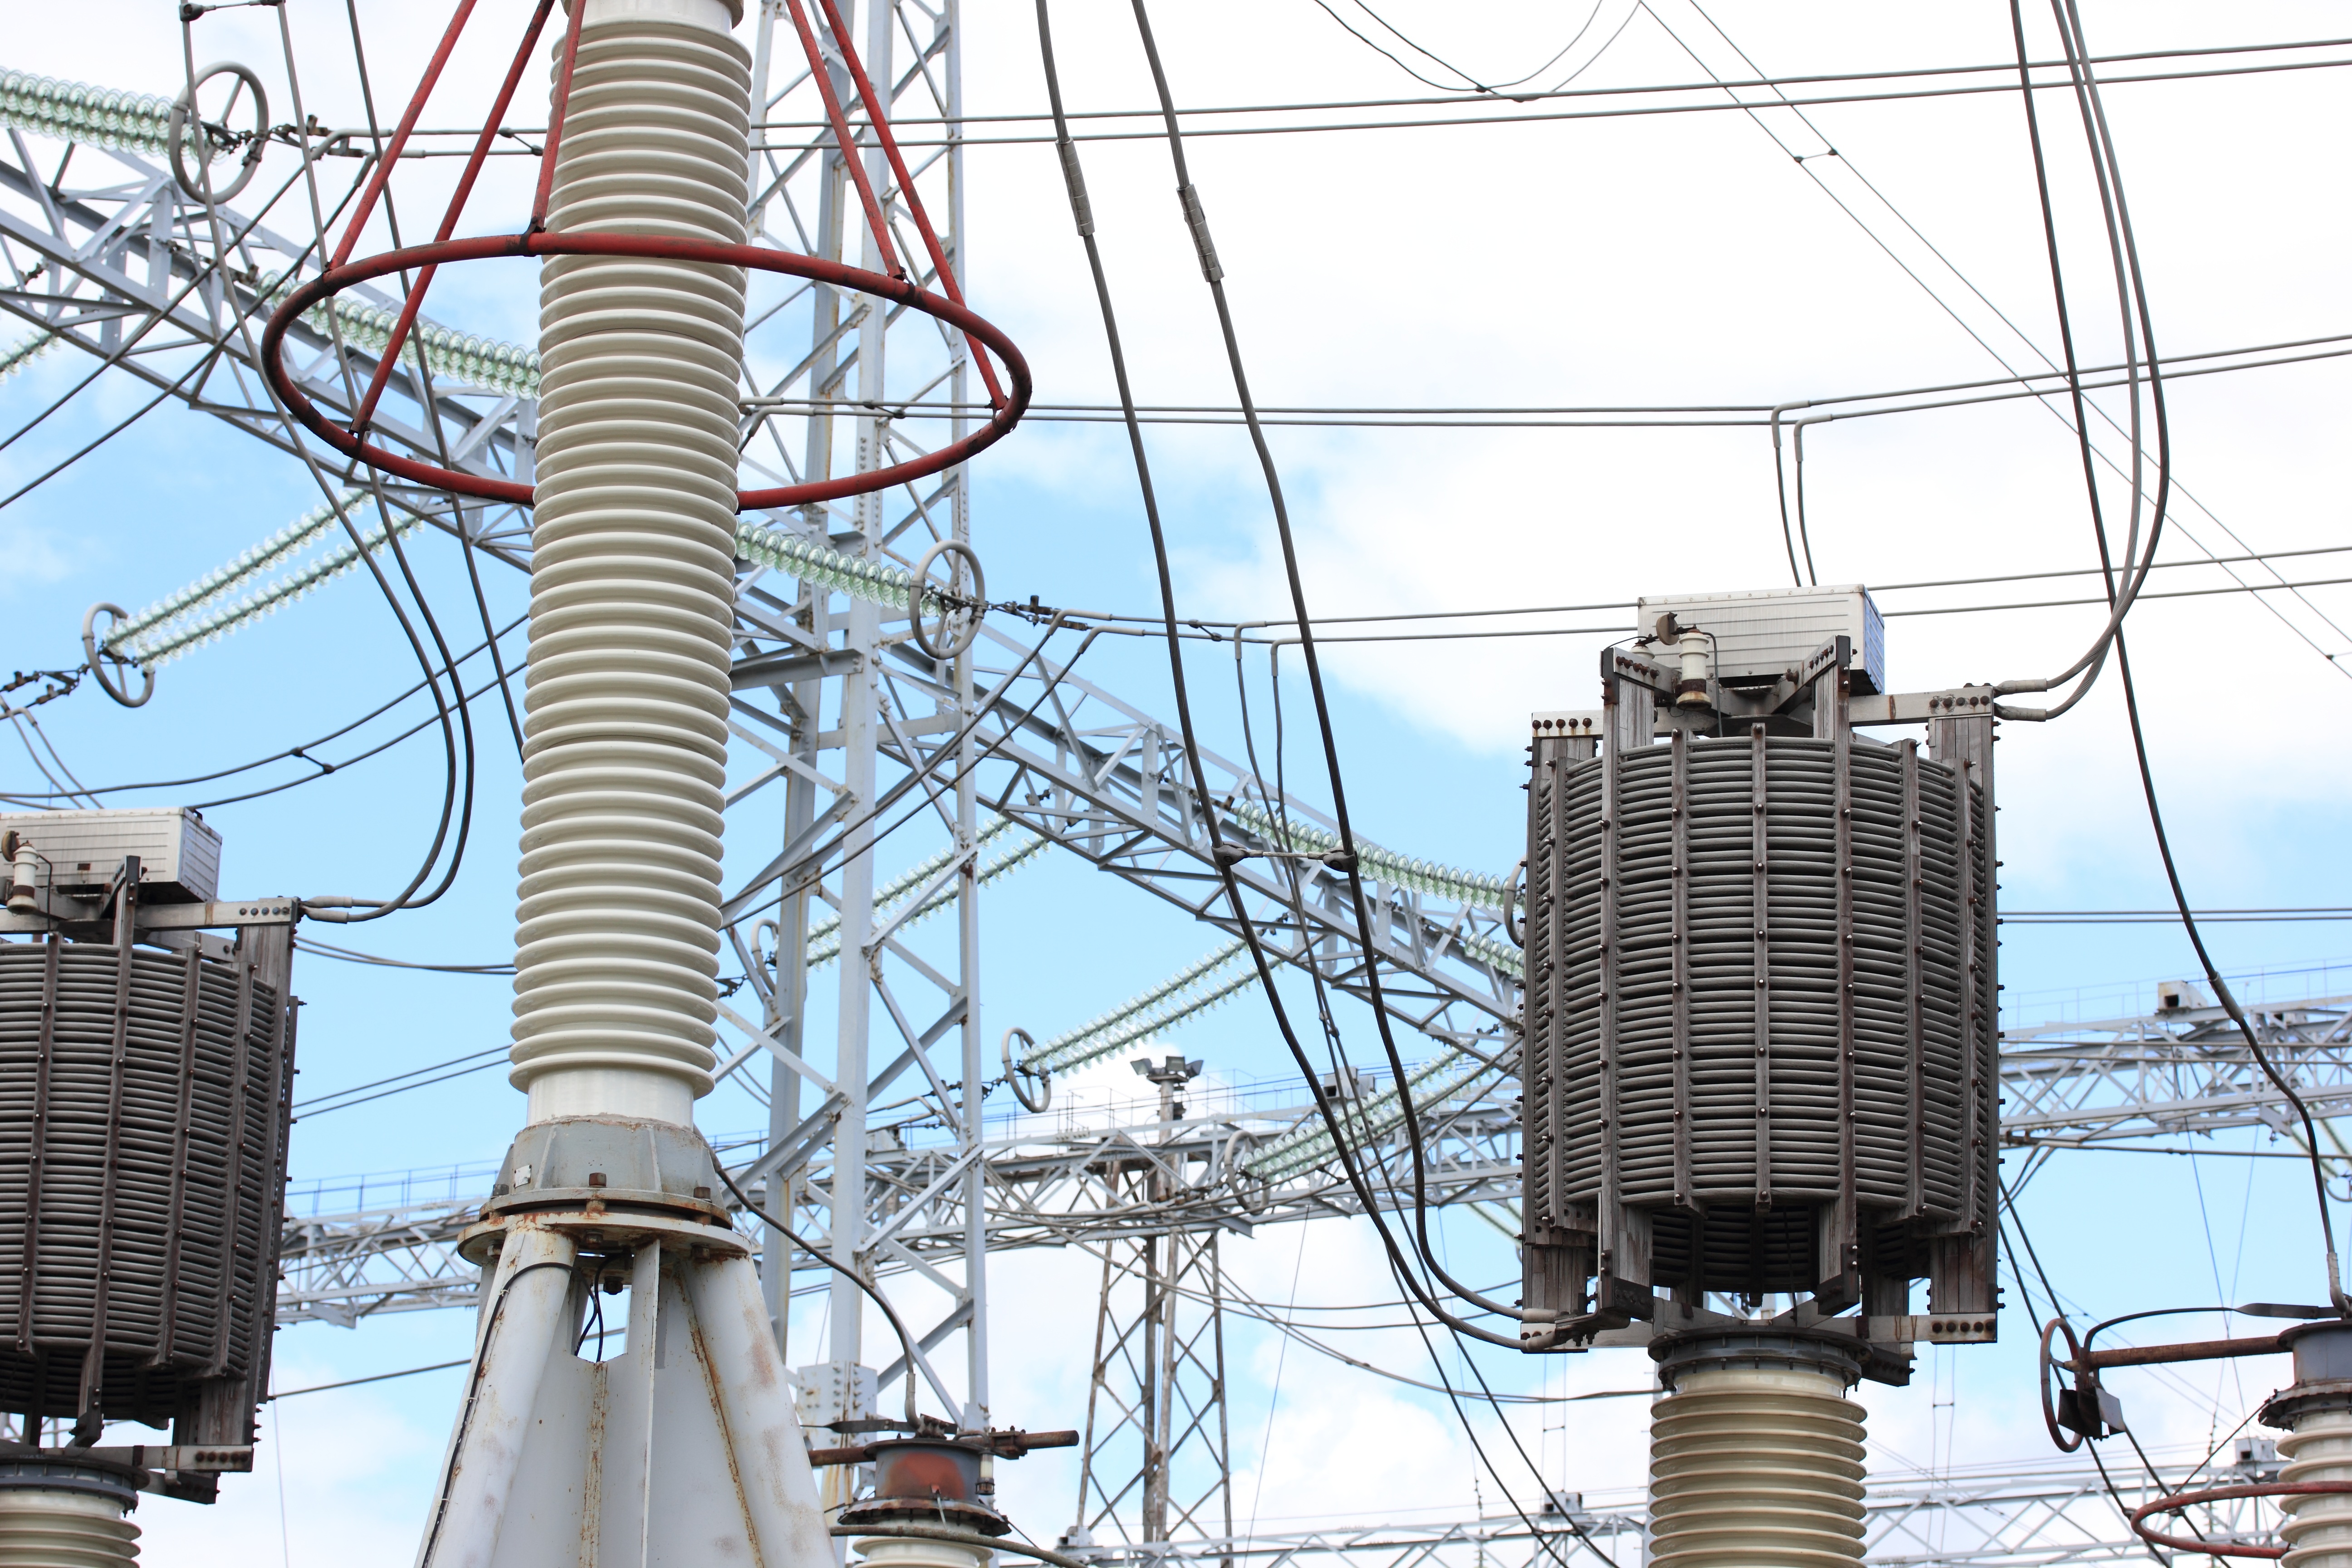
technology, high, vehicle, tower, mast, station, electricity, energy, power, lithuania, nuclear, voltage, reactor, switchgear, ignalia, outdoor structure, electrical supply, electronics accessory, telecommunications engineering